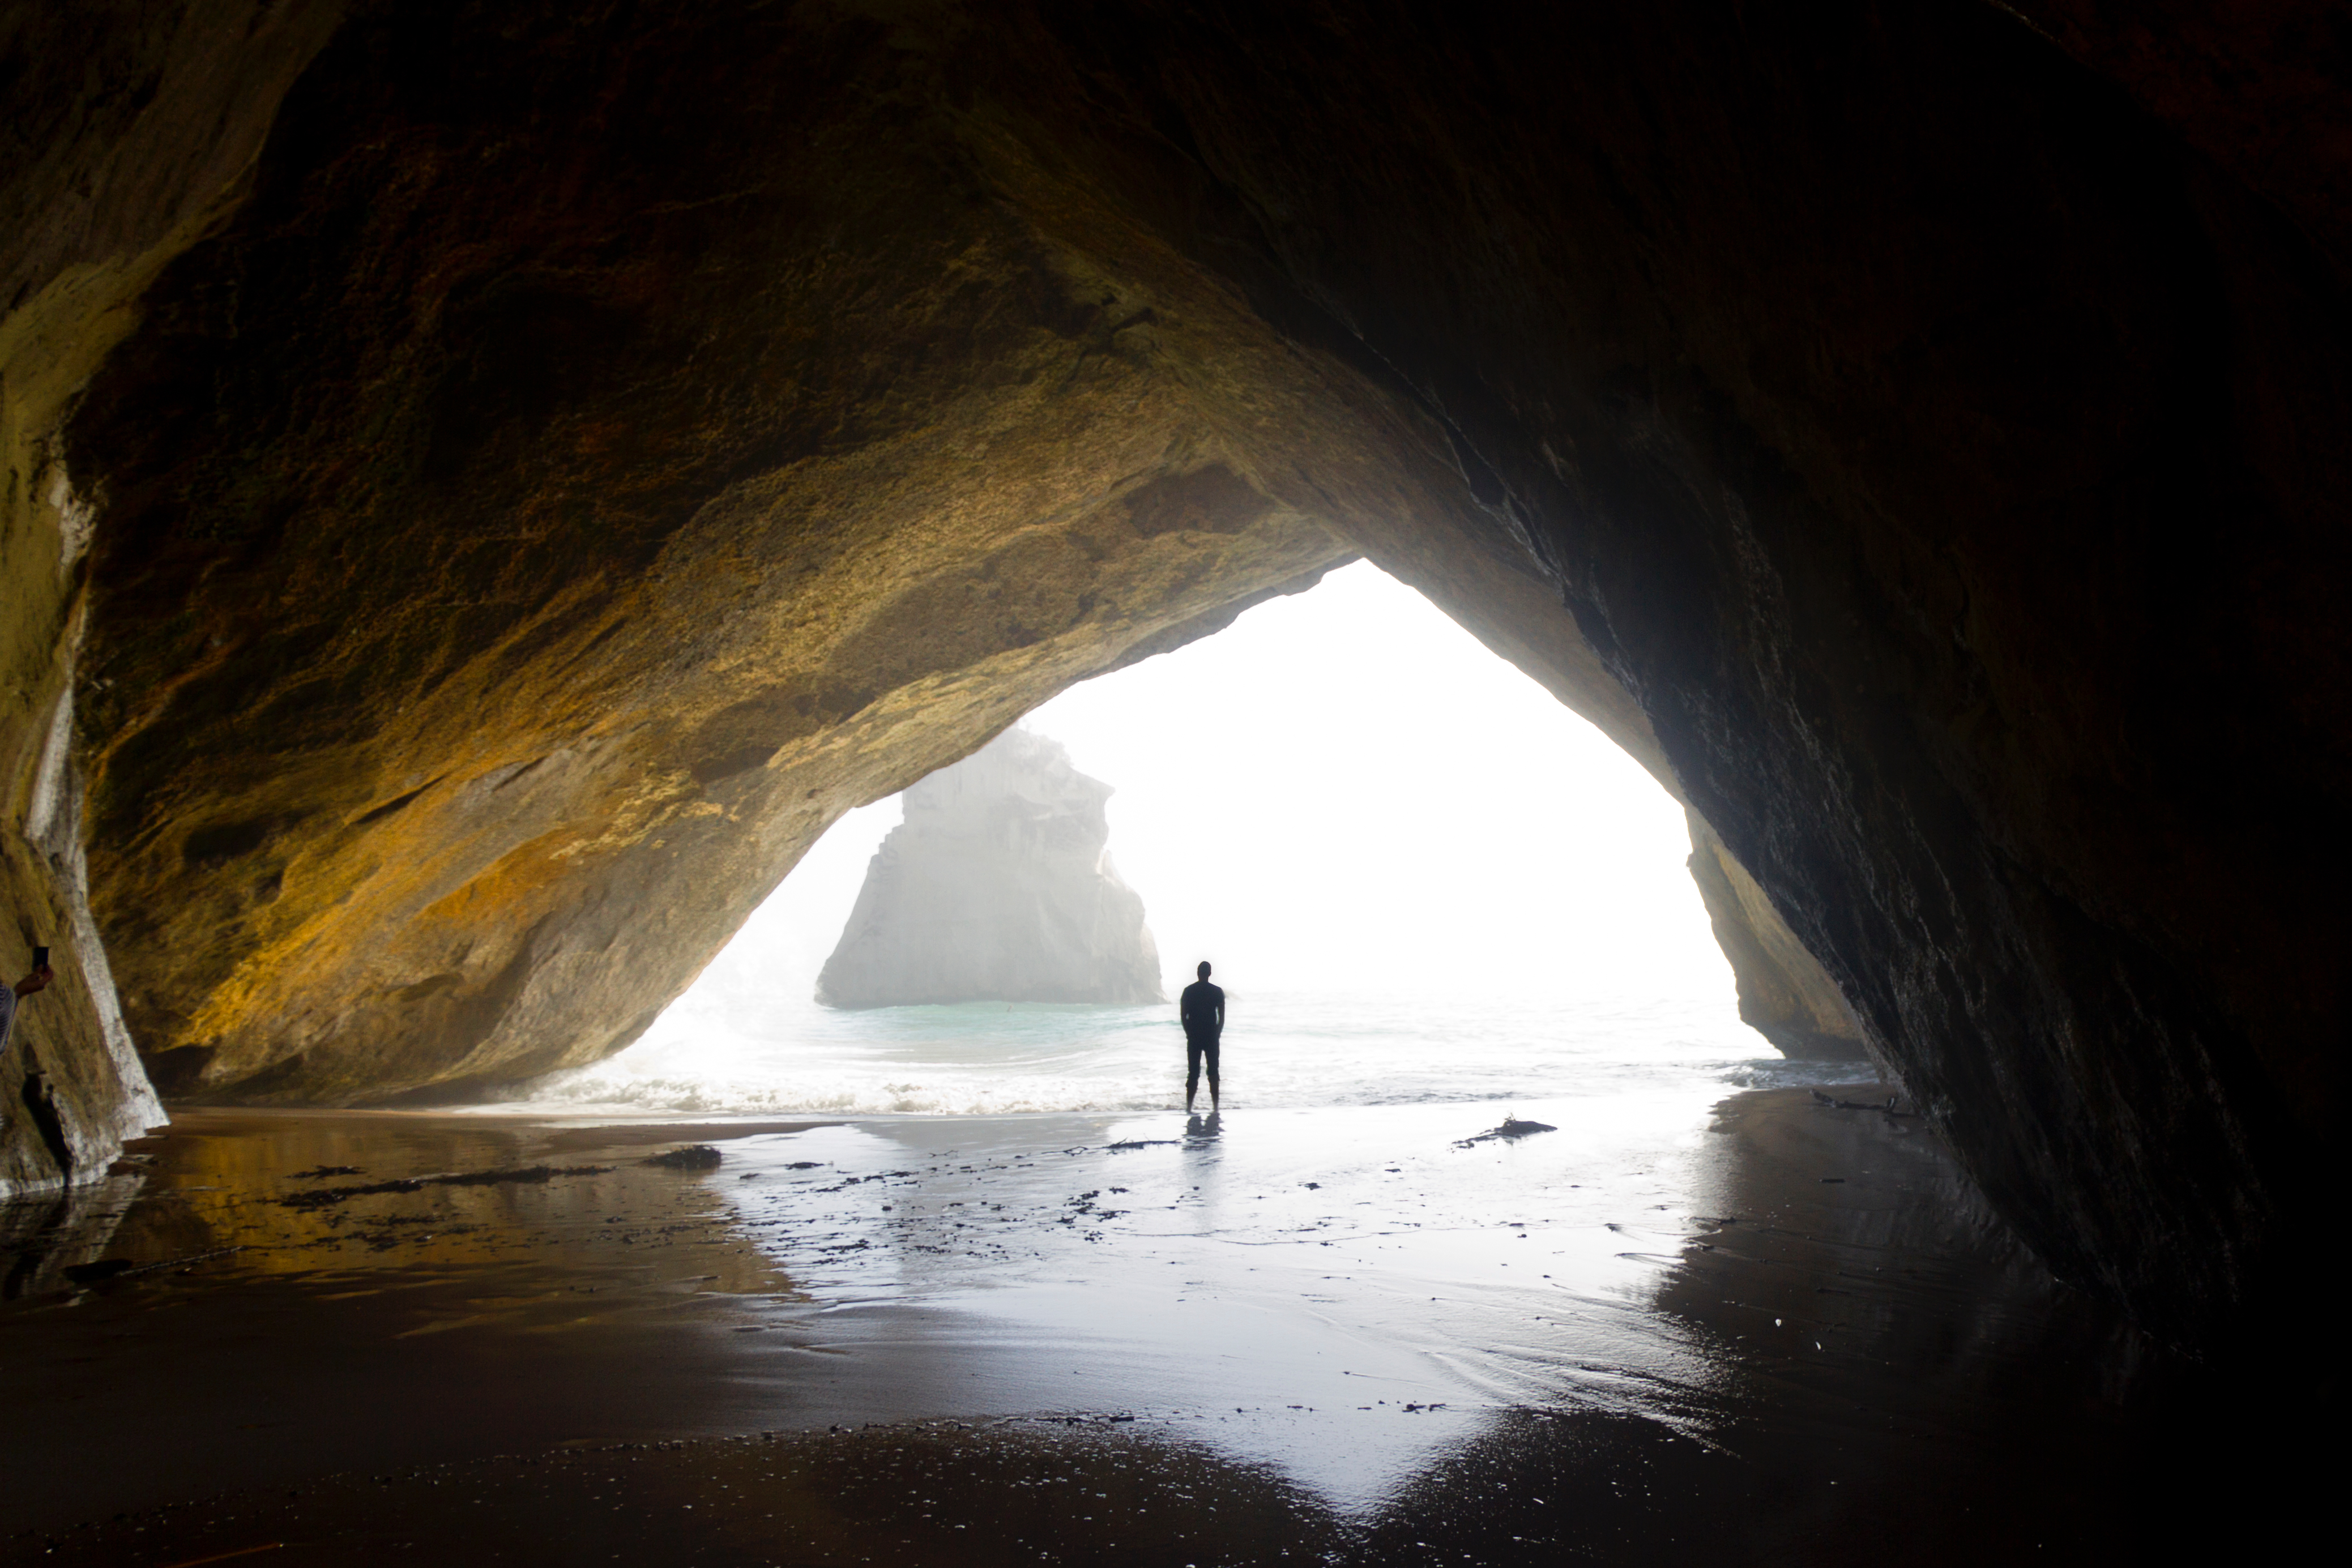
beach, sand, person, formation, standing, cave, darkness, landform, sea cave, geographical feature